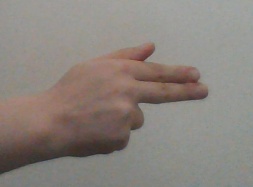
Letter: ghain